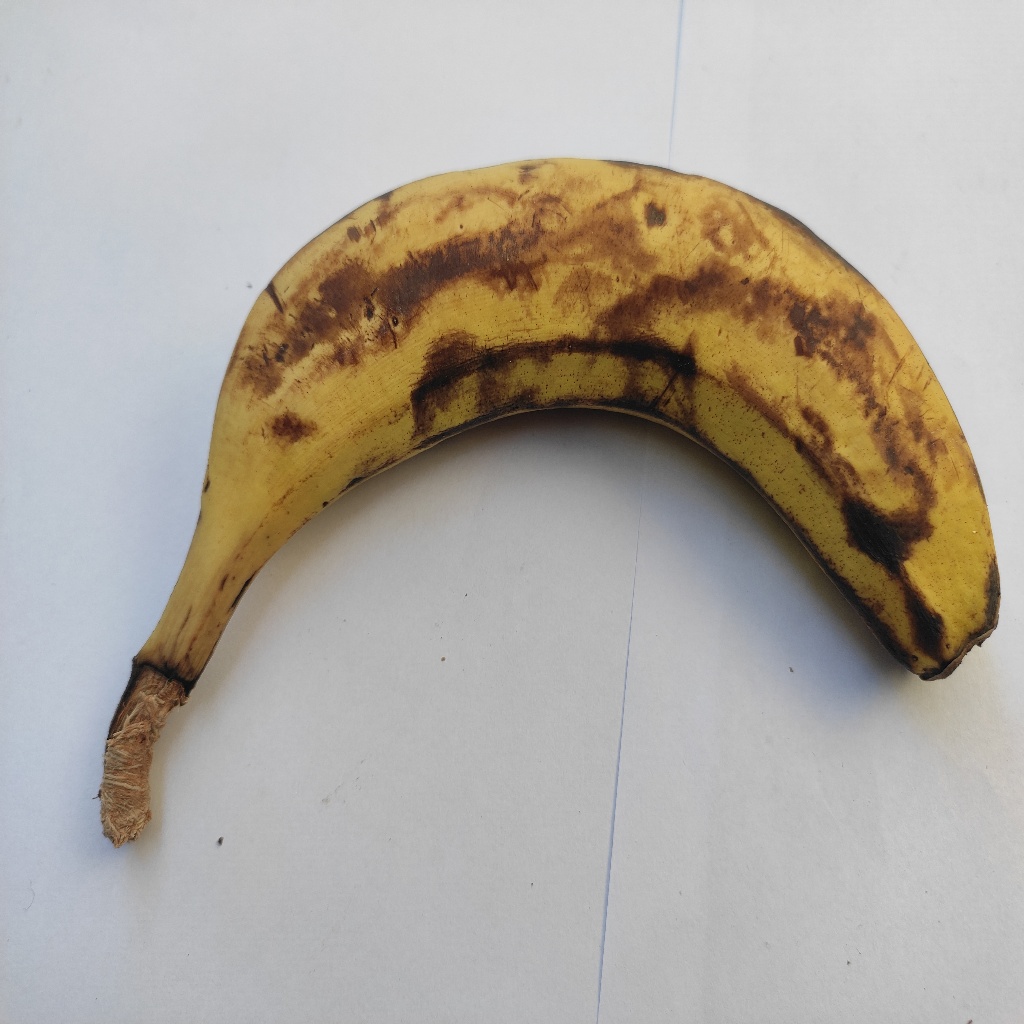
Crop: banana
Quality class: Defect